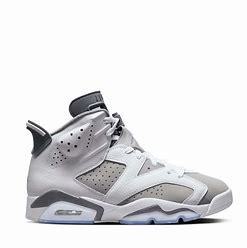
Brand: Jordan
Model: 6 Retro